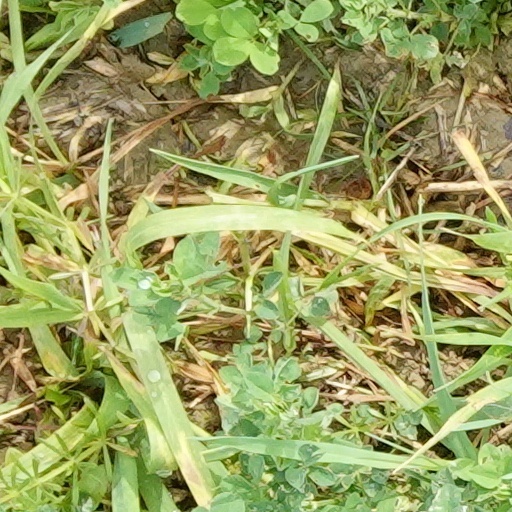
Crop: wheat